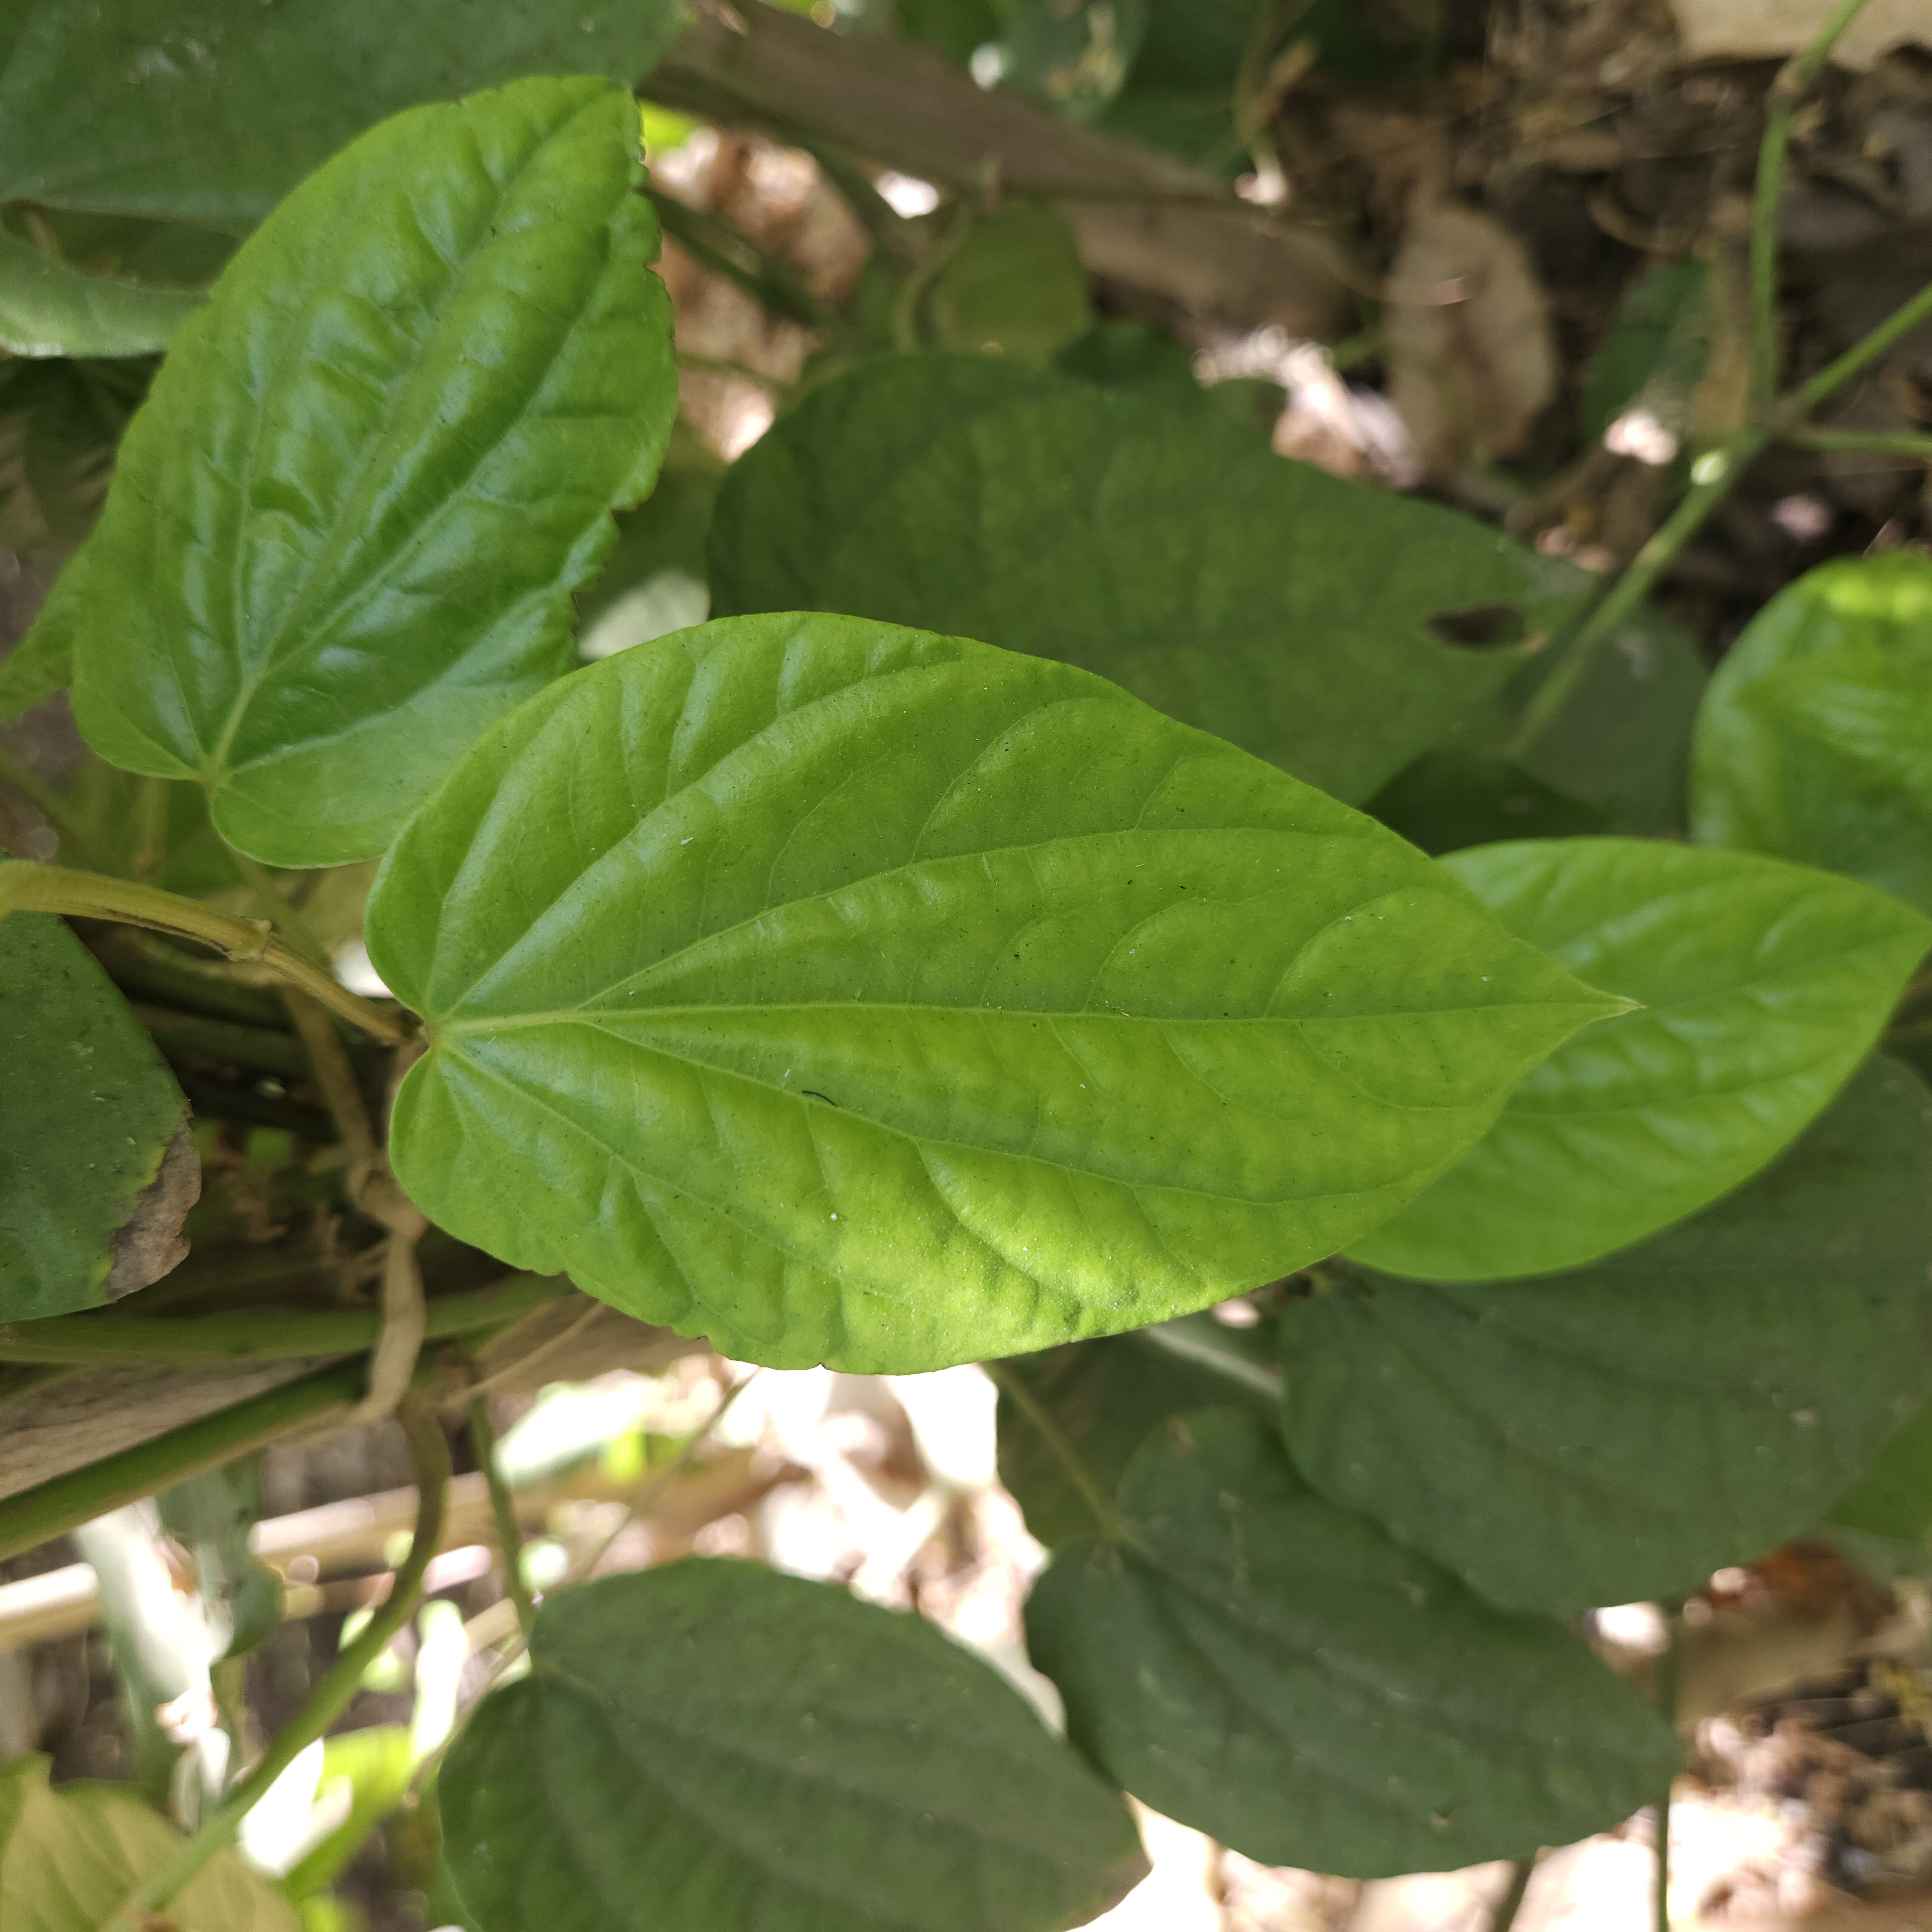
Label: Healthy